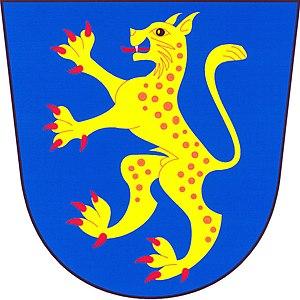
Narysov est une commune du district de Příbram, dans la région de Bohême-Centrale, en République tchèque. Sa population s'élevait à 266 habitants en 2018.